Willard Metcalf

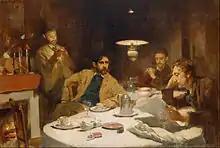
"The Ten Cent Breakfast"

In preparation for a mural commissioned by a tobacco company, Metcalf traveled to Havana, Cuba in 1902, to make painted studies. That year he also produced a series of notable landscapes, including "The Boat Landing" and "Battery Park-Spring". These works were characterized by a new freshness of execution and lightness of palette. In 1904 he resided and painted steadily in Clark's Cove, Maine. By 1905, at the encouragement of his friend Childe Hassam, he began summering in Old Lyme, working as both painter and teacher, and held successful exhibitions in New York and again at the St. Botolph Club. His expertly handled, subtle views of the New England landscape met with steady critical and financial success.